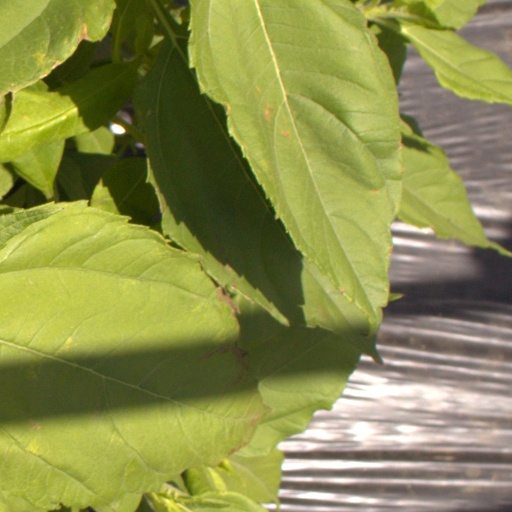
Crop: Jerusalem artichoke